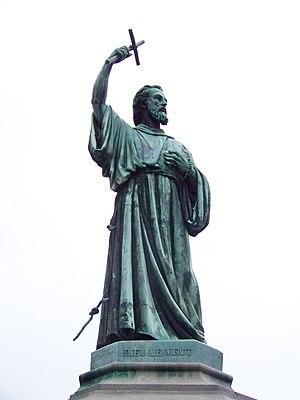
Statue de Saint Pierre l'Ermite (Saint Pierre d'Amiens) au chevet de la cathédrale d'Amiens, France. Oeuvre de Gédéon de Forceville, inaugurée en 1854.
Saint-Maulvis est une commune française située dans le département de la Somme, en région Hauts-de-France.